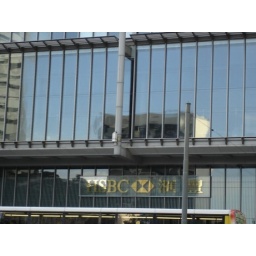
HSBC: has the backing of the mountain and the sea in front of it. with lions guarding the 4 sides of the building. Good Fengshui!